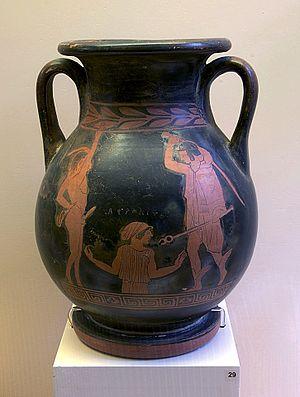
Naissance d'Aphrodite (la déesse est placée entre Pan et Hermès, avec son nom ΑΦΡΟΔΙΤΕ au dessus de la tête). Face A d'un pélikè attique à figures rouges. Provenance
Dans la mythologie grecque, Aphrodite est la déesse de l'Amour dans son acception la plus large.